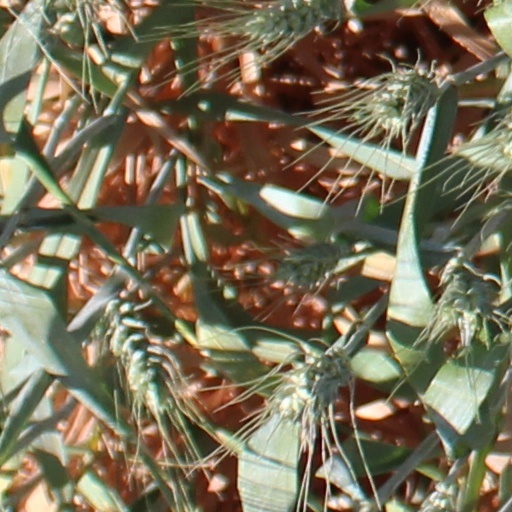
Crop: wheat